It's a Great Life (1929 film)

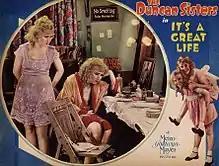
Lobby card

Babe (Vivian Duncan) and Casey (Rosetta Duncan) Hogan are sisters and work in the department store Mandelbaum & Weill in the music sheet department. Once a year there is a big department store show, in which employees act. Babe Hogan in love with the piano player of the music sheet department James Dean (Lawrence Gray) is the younger sister and her older sister Casey is looking very much after her. When the act of Jimmy and Babe does not seem to work out, she improvises on the stage, rescuing the situation but also starting a new career for the three of them, as a producer was in the audience and liked them.